Avon (publisher)

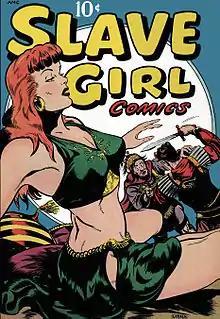
"Slave Girl Comics", one of the titles published by Avon

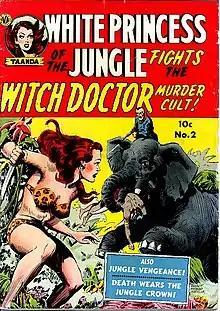
Avon published five issues of "White Princess of the Jungle".

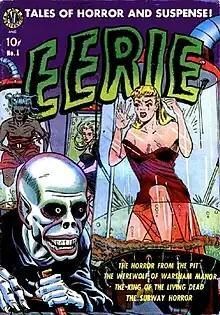
Avon revived the 1947 one-shot title "Eerie" in 1951 and gave it a 17-issue run.

From at least 1945 through the mid-1950s, Avon published comic books. Its titles included horror fiction, science fiction, Westerns, romance comics, war comics and talking animal comics. Most titles lasted only a few issues, with the six longest-running detailed in the complete list below: